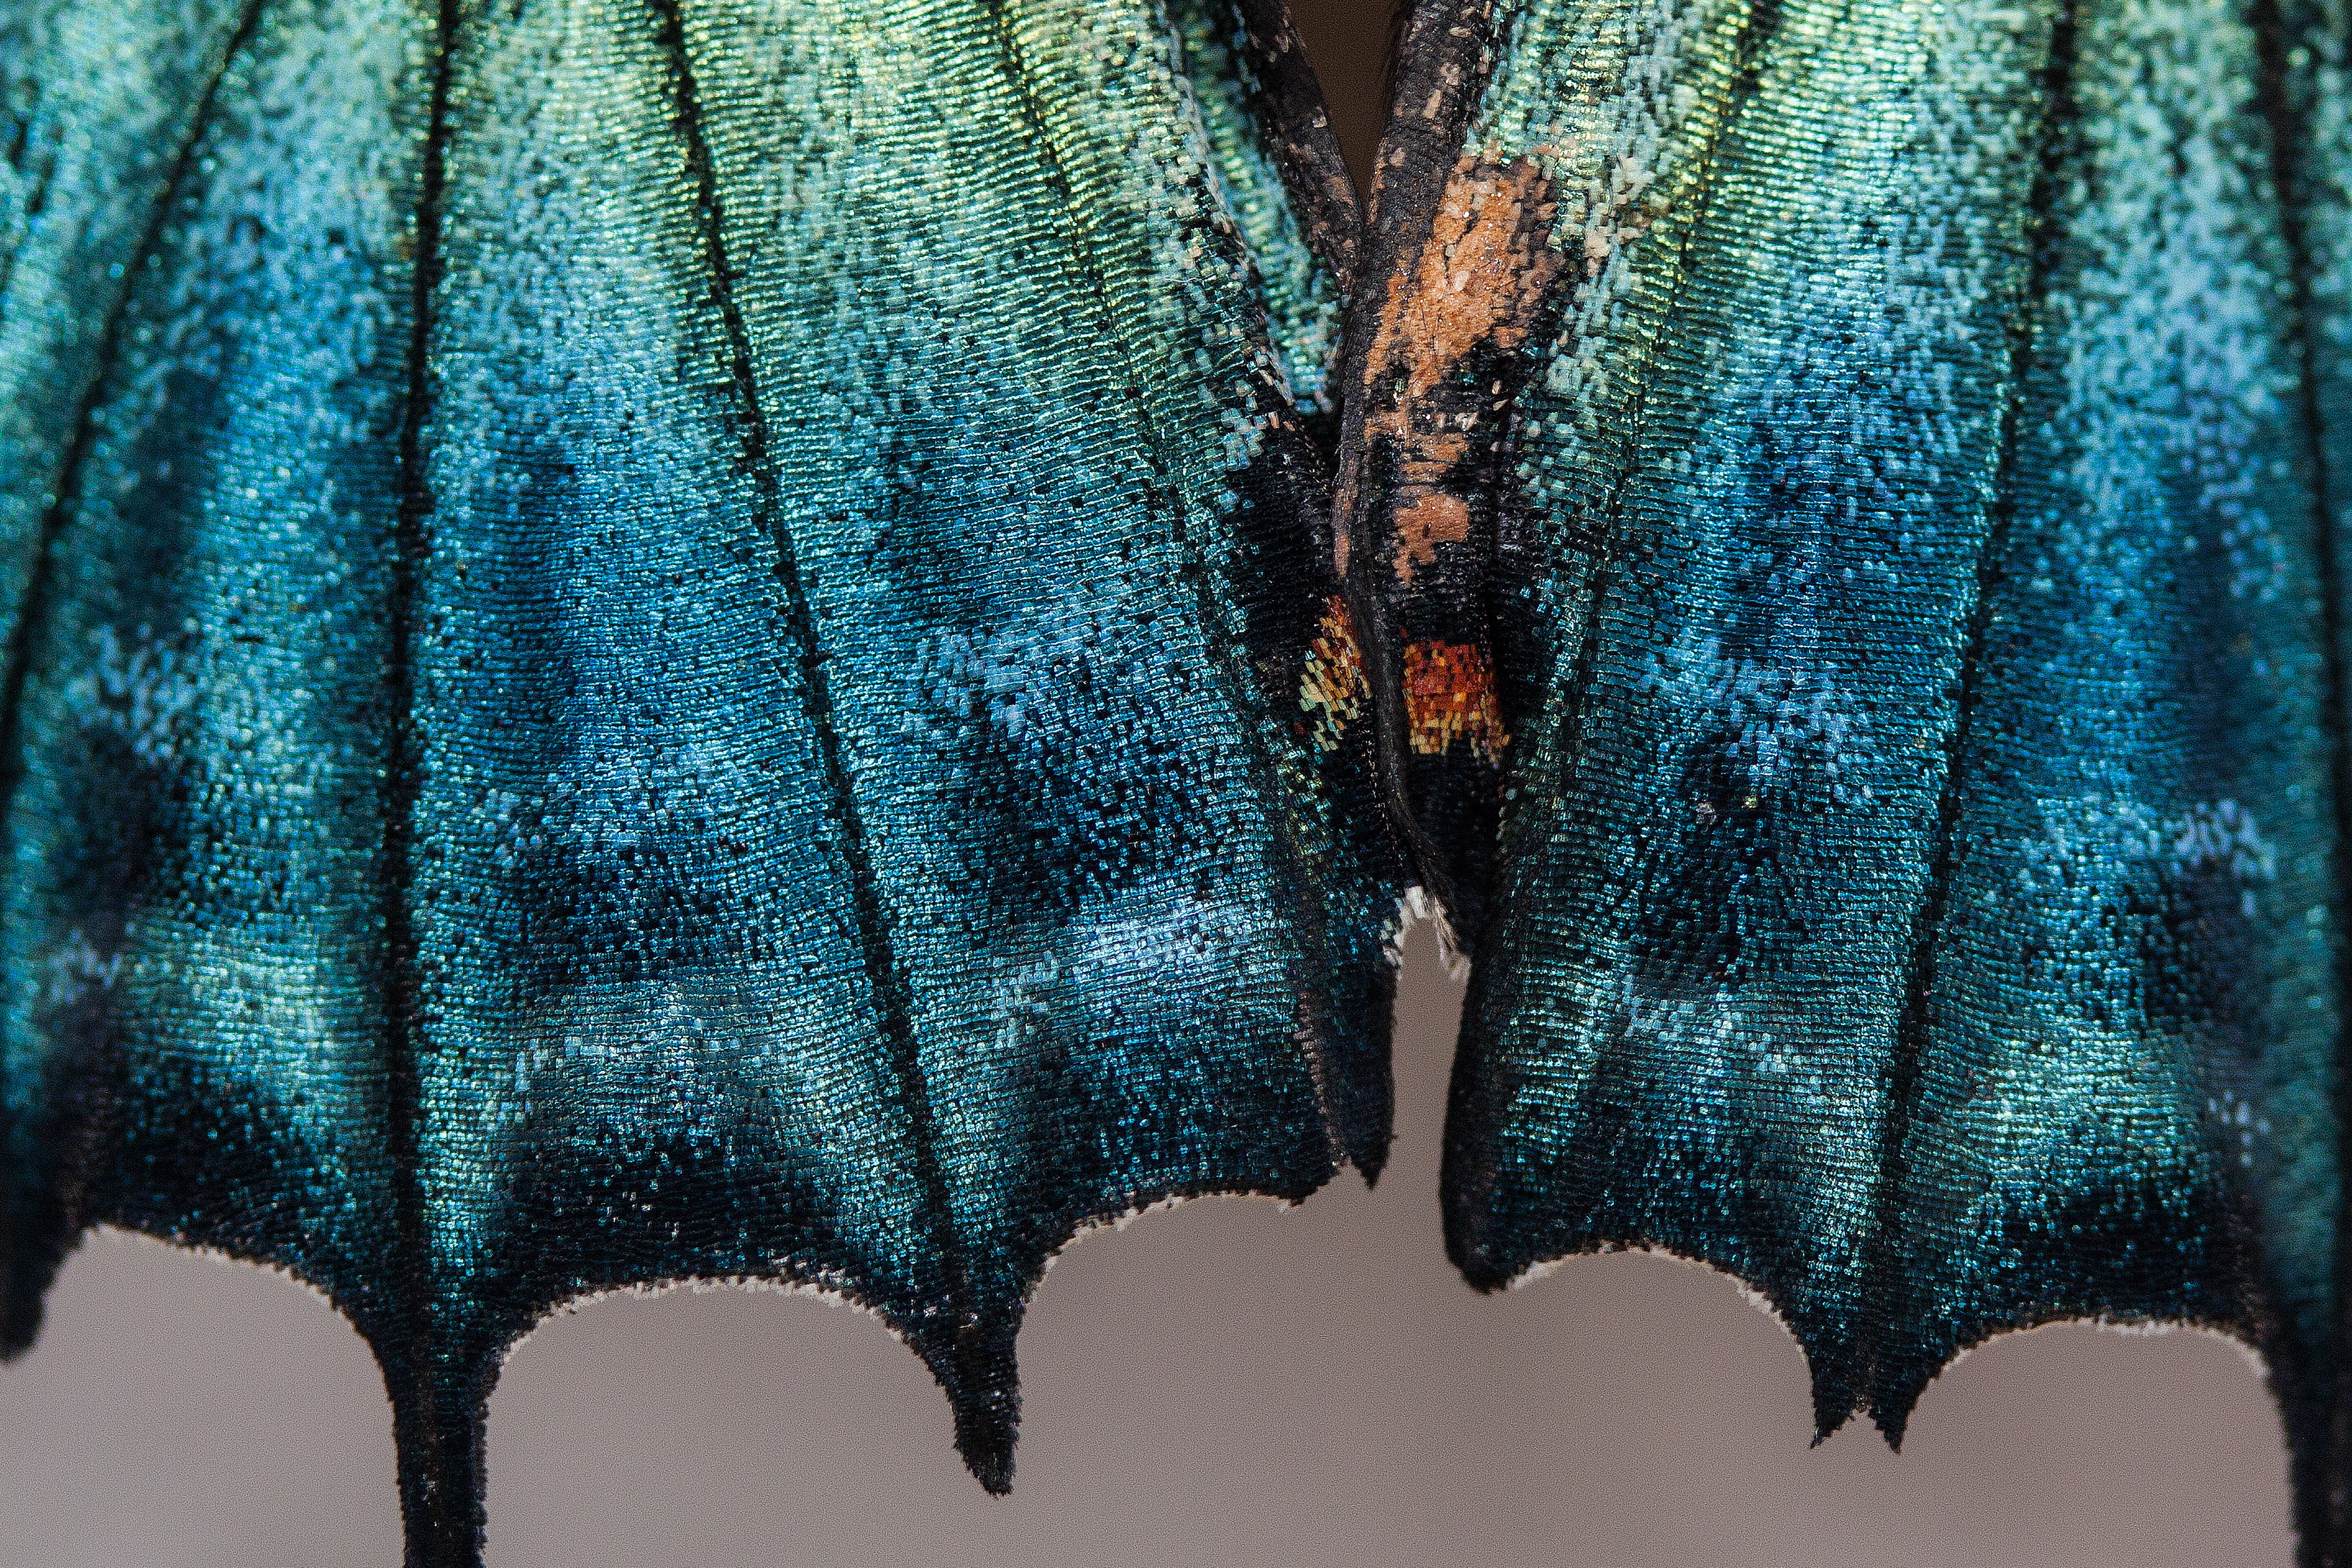
tree, wing, structure, leaf, pattern, green, tropical, color, insect, macro, blue, butterfly, scale, season, close up, textile, background, turquoise, design, exotic, tropics, macro photography, fund, wing scales